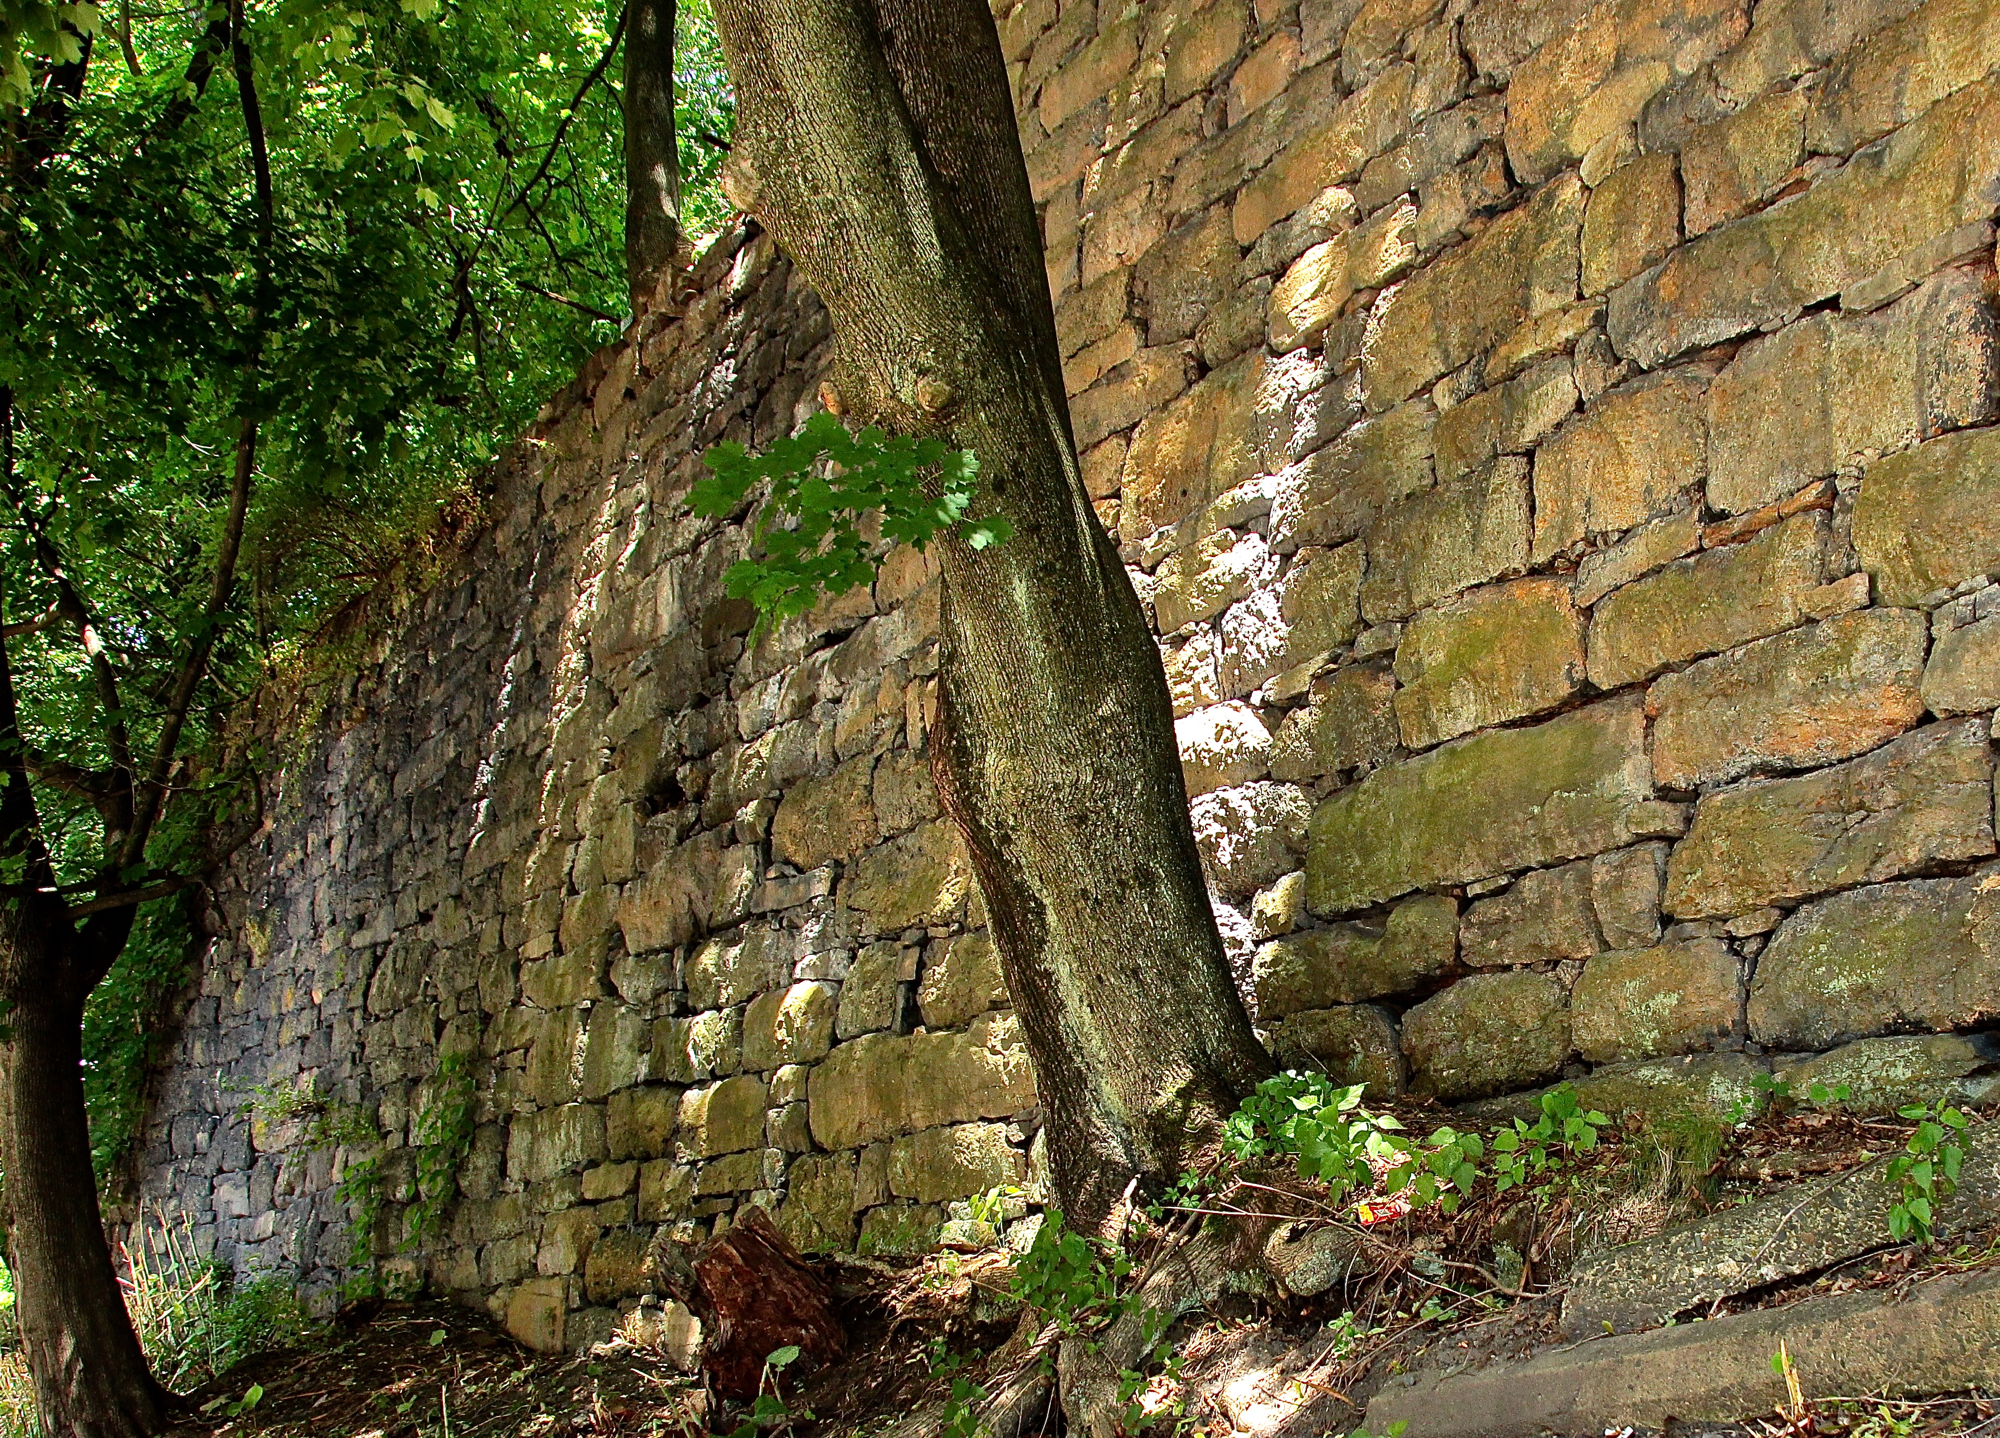
tree, nature, forest, rock, plant, wood, trunk, wall, green, jungle, terrain, ruins, woodland, habitat, odc, rural area, woody plant